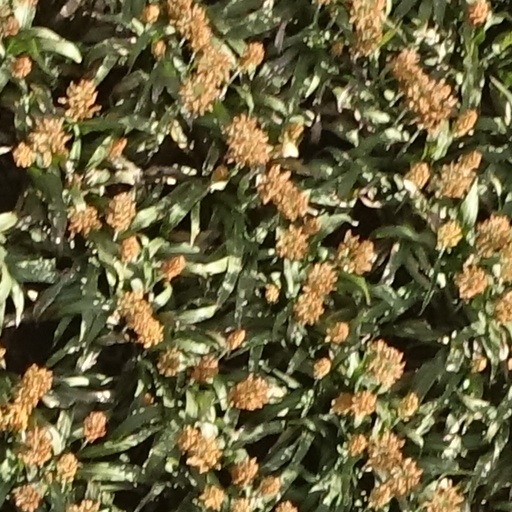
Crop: sorghum